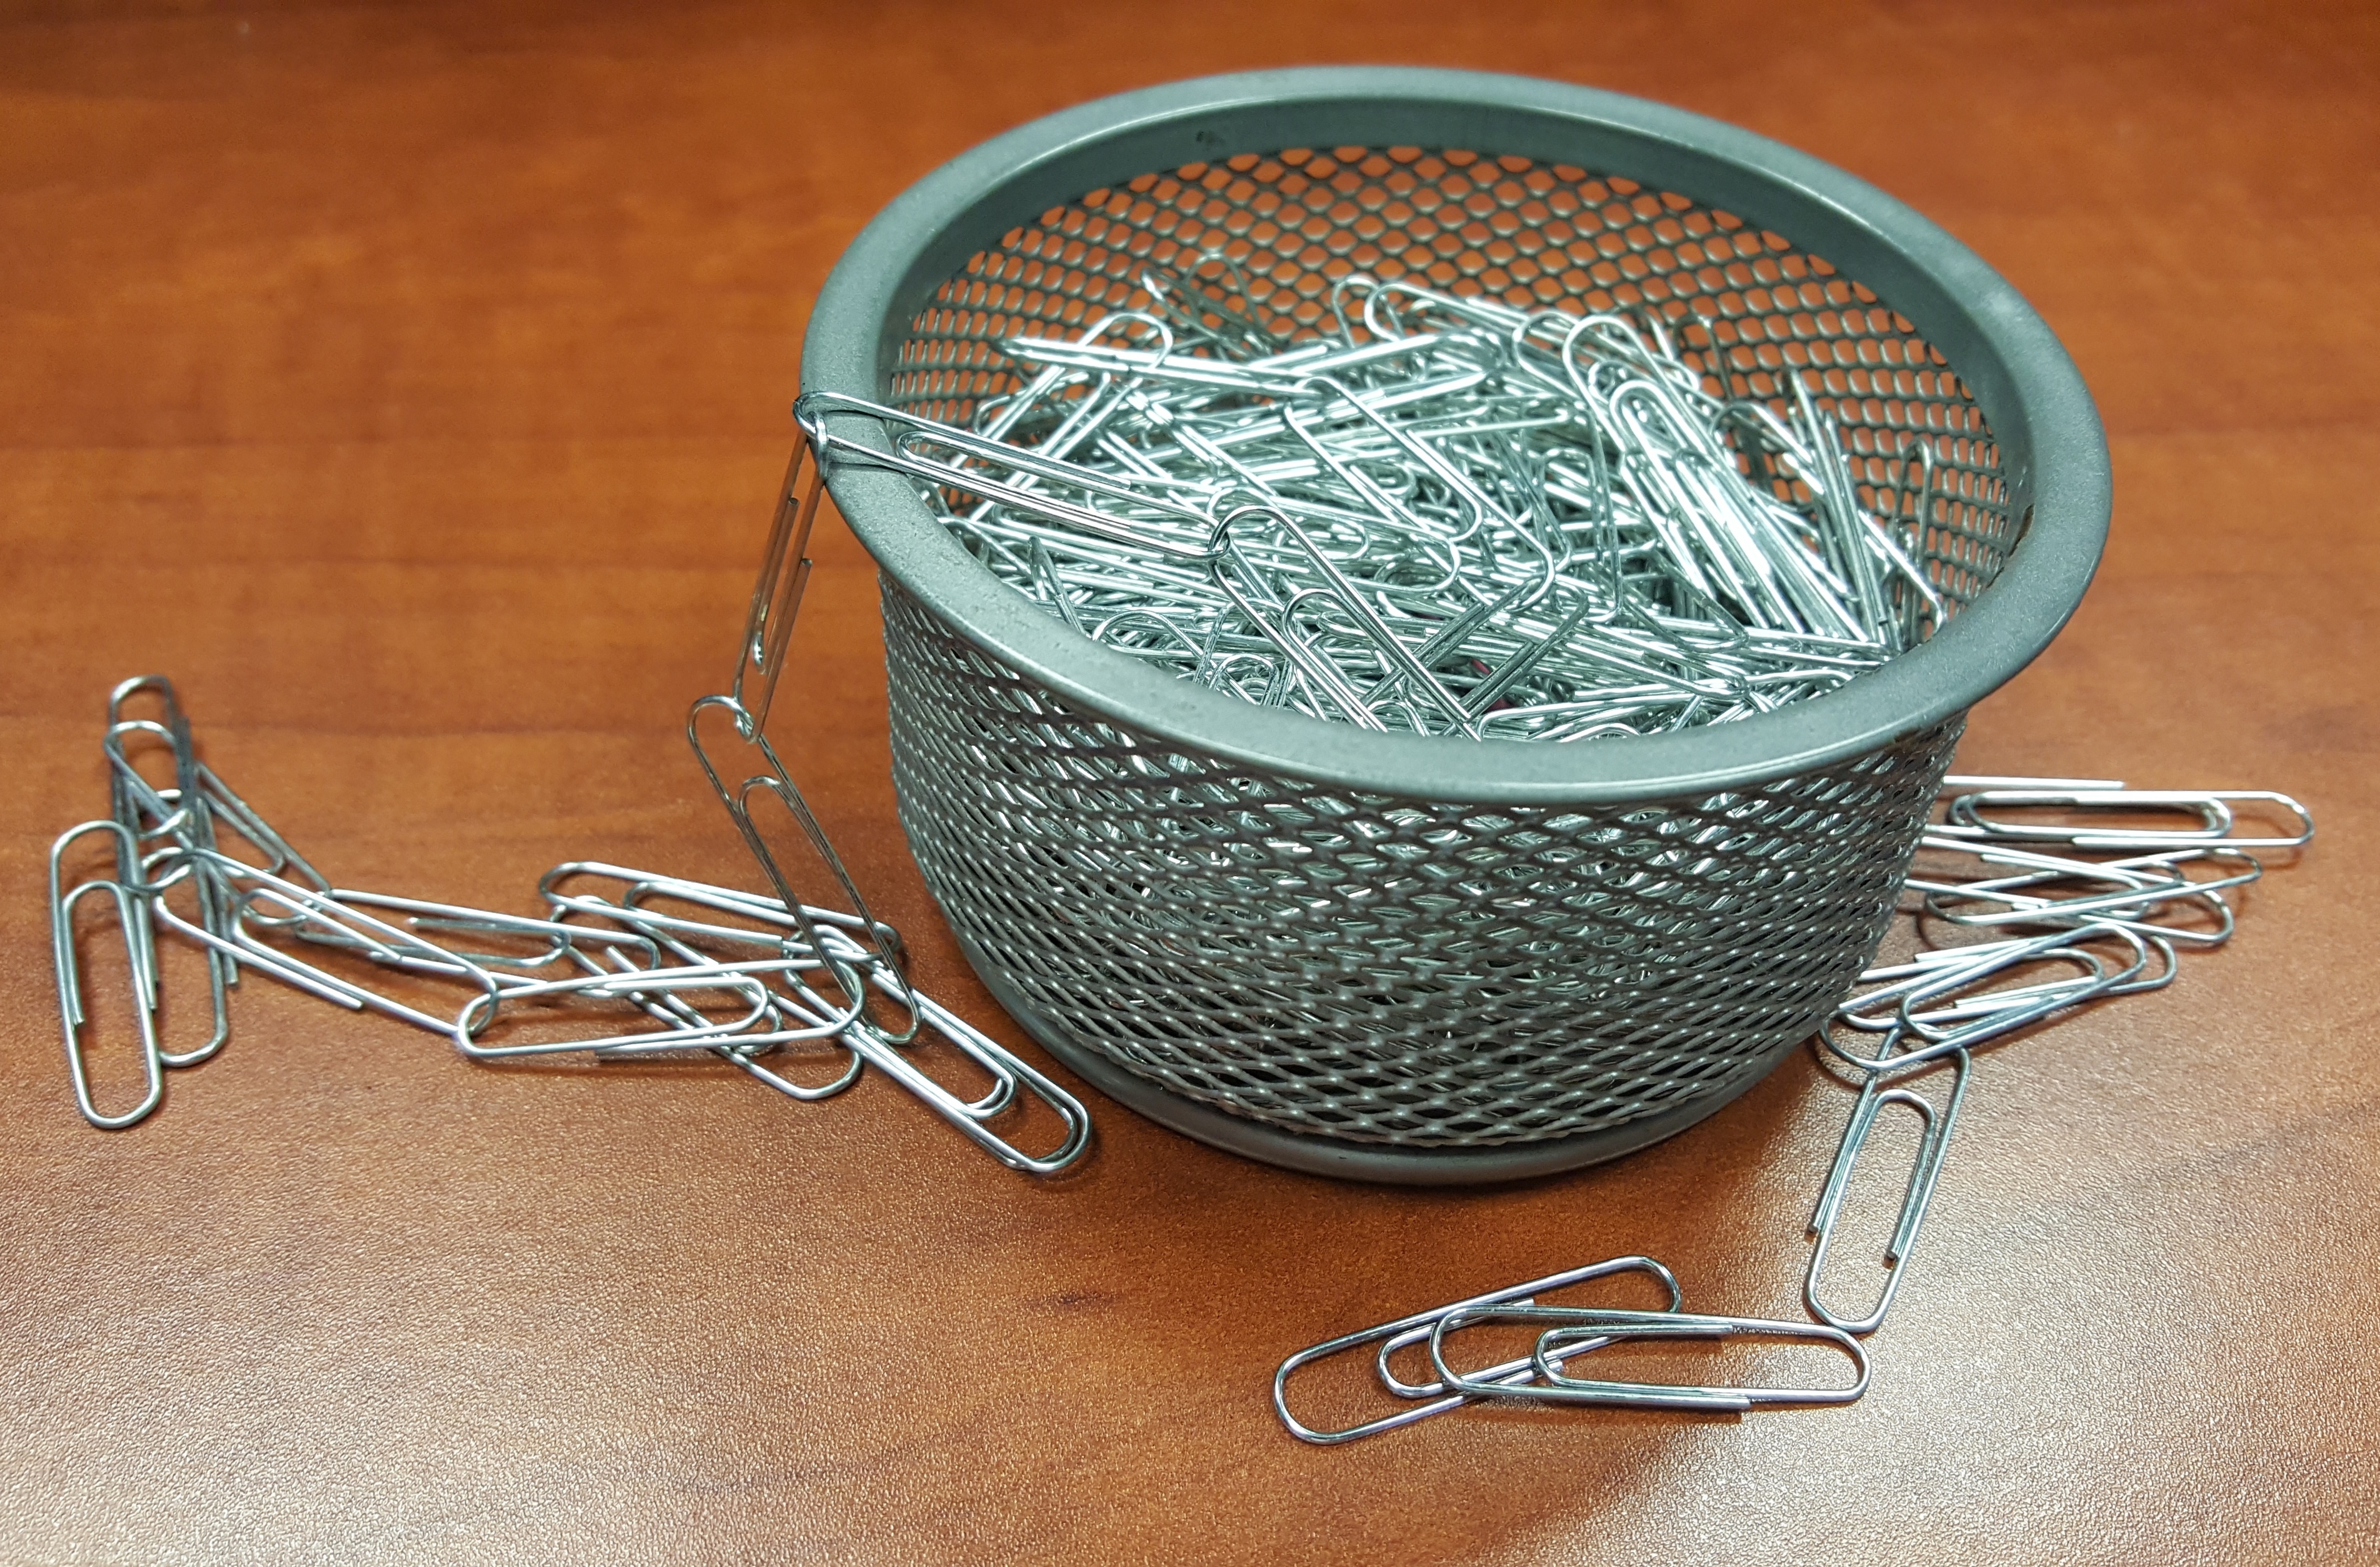
desk, chain, office, material, art, stationery, office supplies, paper clips